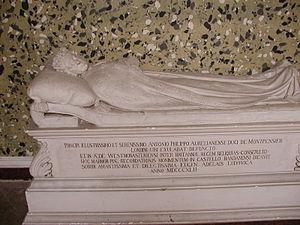
Cénotaphe d'Antoine d'Orléans (1775-1807)
Le château de Randan, ou Domaine royal de Randan, est un château situé sur la commune de Randan dans le département du Puy-de-Dôme en France. Le domaine appartient aujourd'hui au conseil régional d'Auvergne-Rhône-Alpes, qui en assure la restauration, l'entretien et l'animation.
Antoine-Philippe d’Orléans, duc de Montpensier, est un prince du sang français membre de la maison d’Orléans.